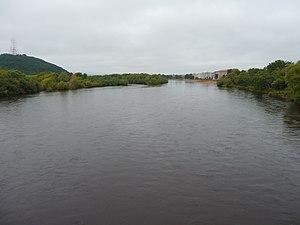
La rivière Bira, à Birobidjan (Oblast autonome juif, Russie). Русский: Река Бира в Биробиджане (Еврейская автономная область, Россия). Ślůnski: Rzyka Bira w Birůbidżjanie (Żydůwski Autůnůmiczny Uobwůd, Rusyjo).